Cultura Profética

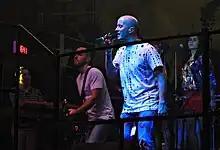
Cultura Profética performing in Cancún in November 2011.

In 2010, Cultura Profética released "La Dulzura", the group's first album on its own record label, La Mafafa. While discussing the decision to create an independent record label, Rodríguez explained "I can't deny we spoke with different labels, but we didn't find anything favorable. Labels are going through tough times and we decided to brave it on our own." Many of the songs on the album were written and performed during the band's extensive touring beginning in 2007, and the songs went through numerous transformations during this time. Before the album's official release, the band posted songs on the internet, including "La Complicidad", which became a radio hit in Puerto Rico. "La Dulzura" debuted at number five on "Billboard"'s Top Latin Albums Chart.